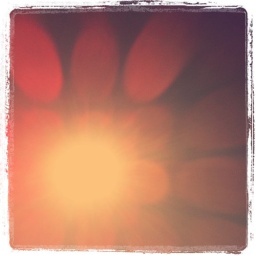
A flower in the sky